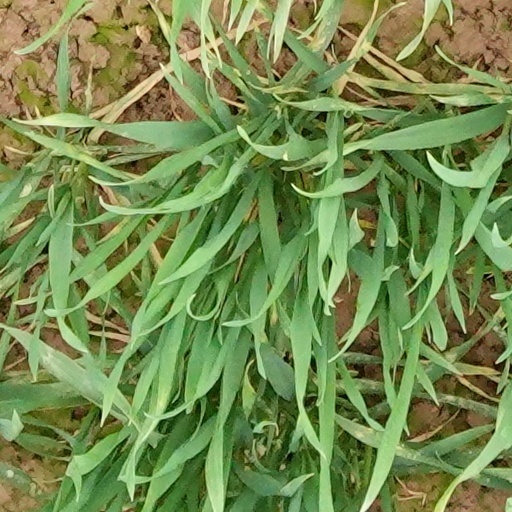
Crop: wheat